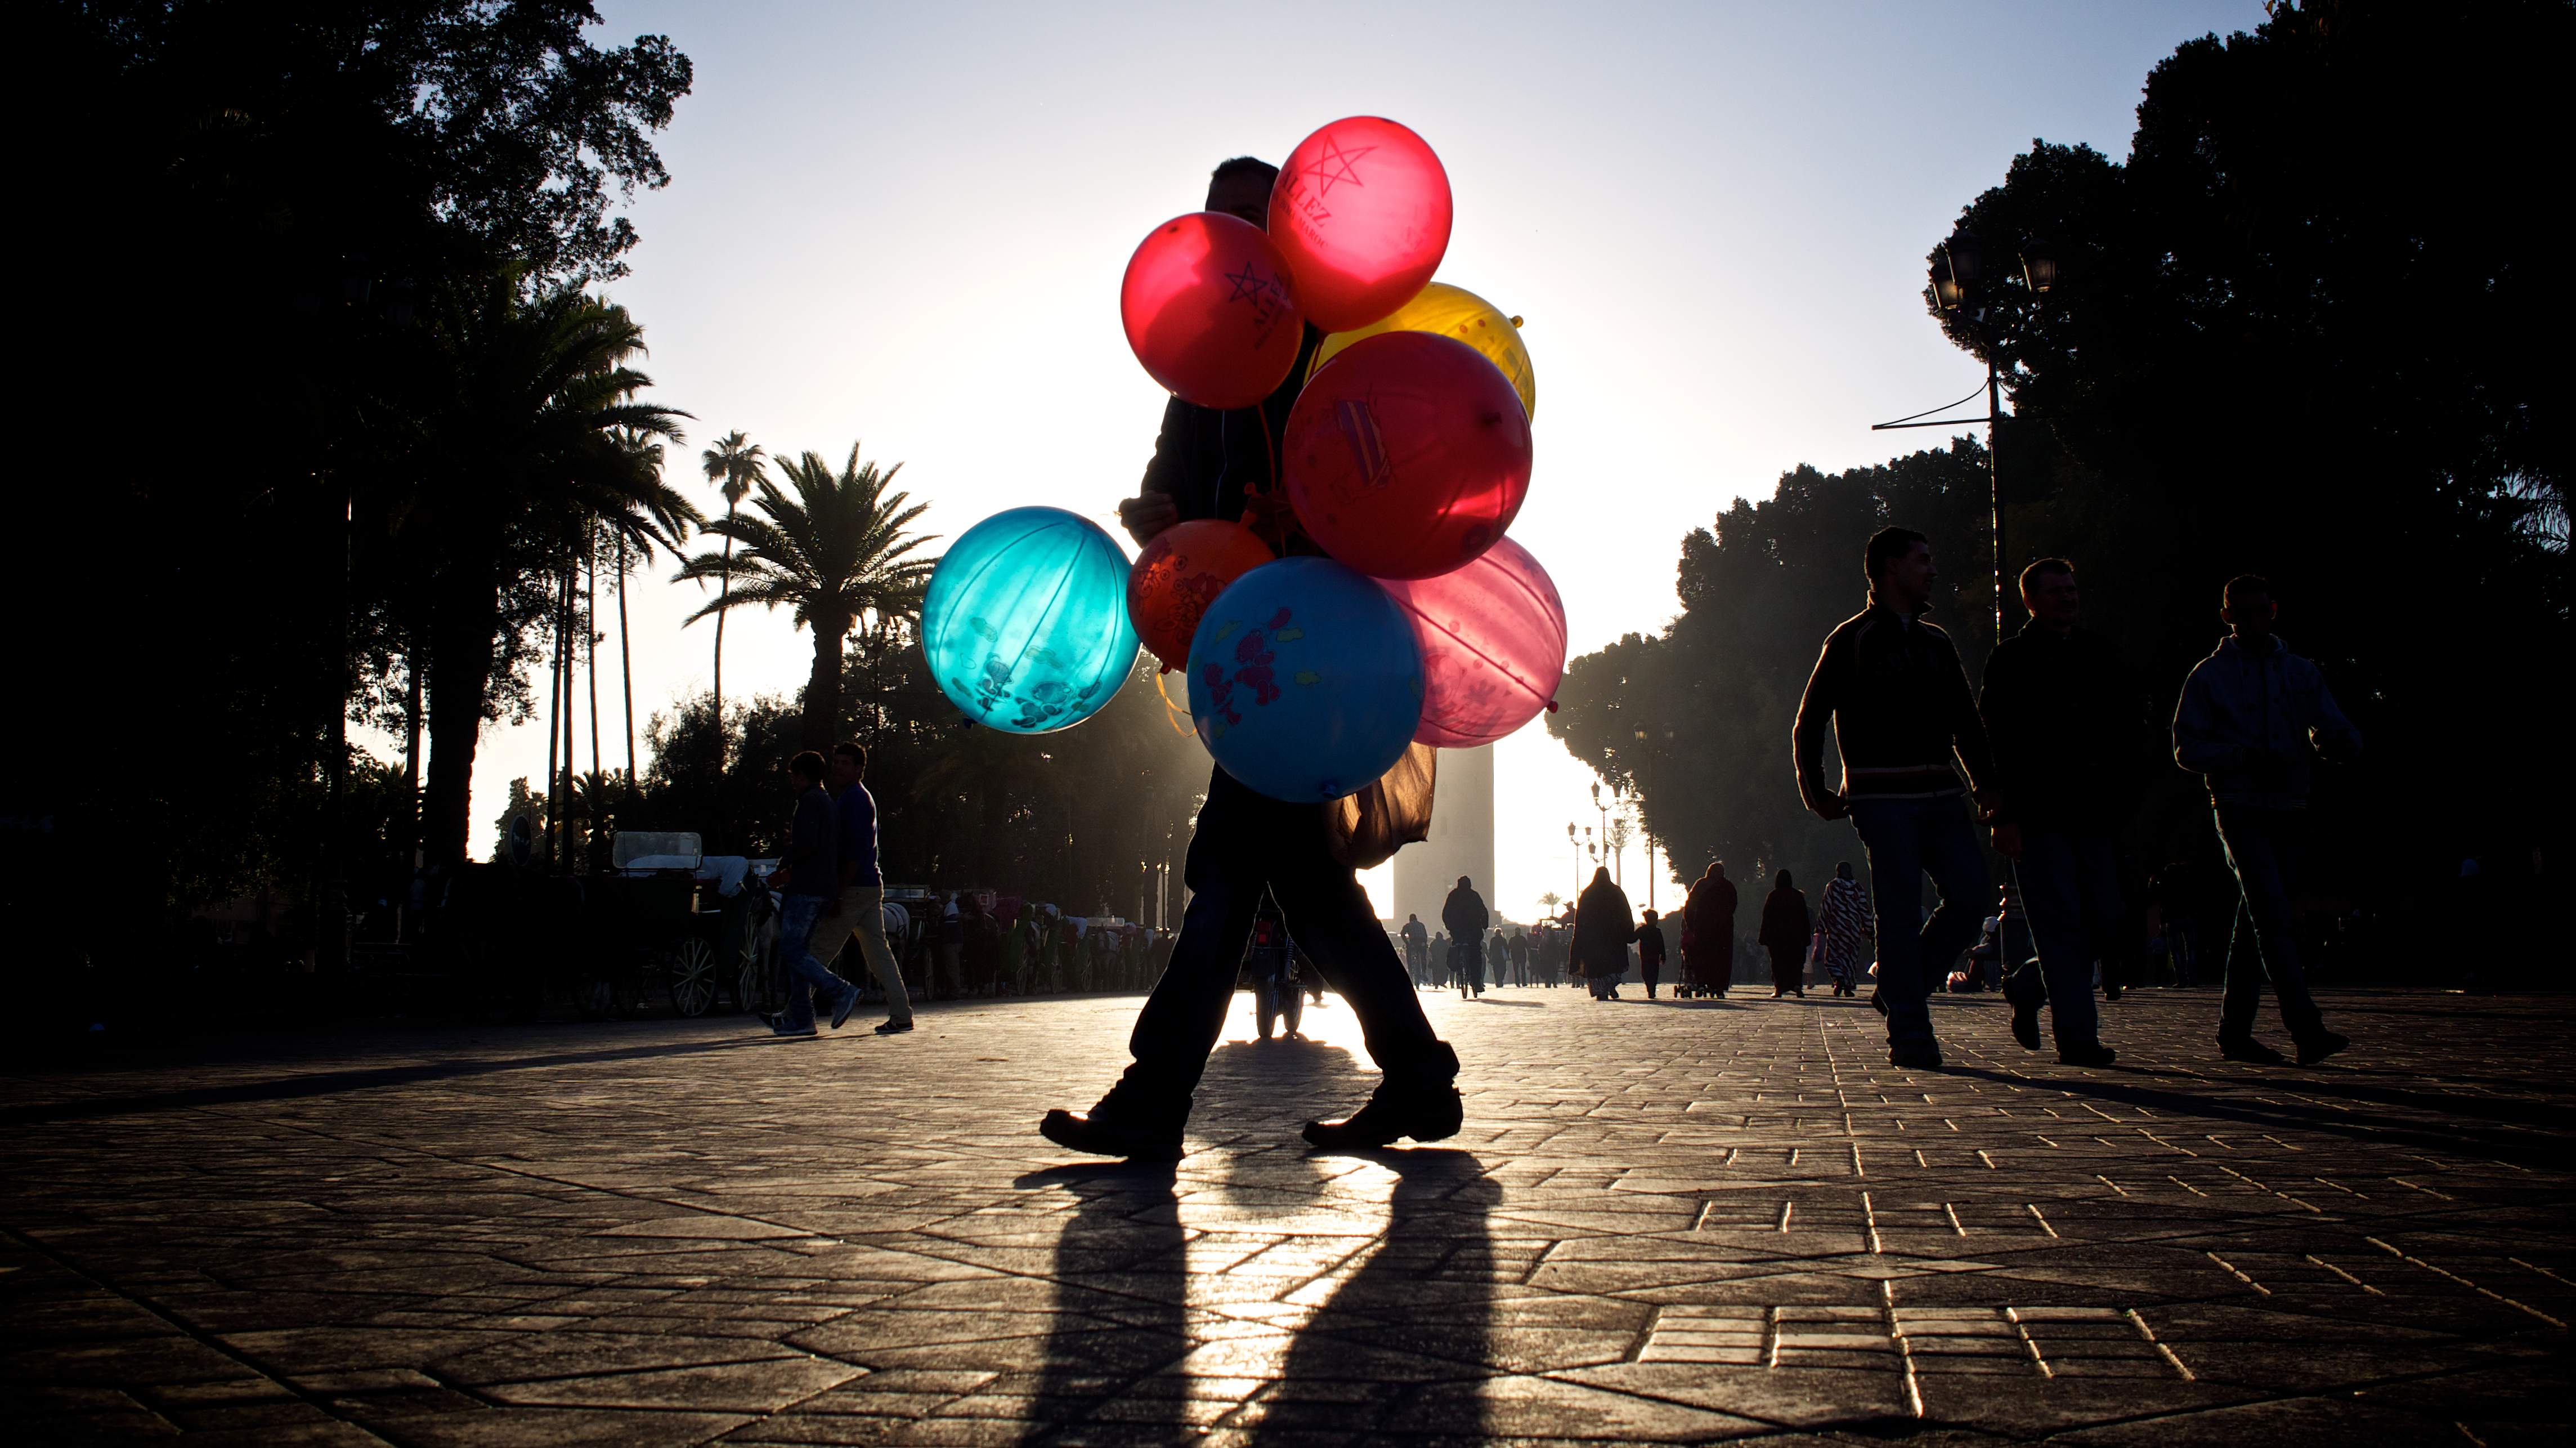
light, white, street, night, photography, ebook, red, color, training, blue, black, streetphotography, flickr, thomas, video, olympus, omd, fuji, leica, monochrom, leuthard, hcb, thomasleuthard